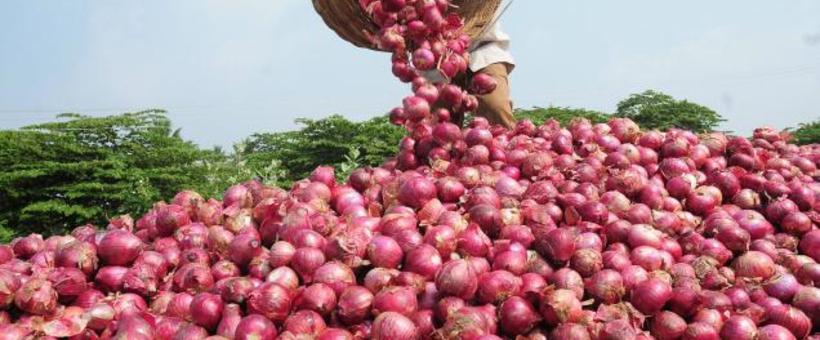
Kilimo cha viwanda ni aina ama mbinu moja wapo ya kilimo cha kisasa ambapo kinasaidia wakulima kuongeza uzalishaji wa vyakula na vilevile kusaidia pakubwa duniani kupunguza hali ya njaa katika mataifa mbalimbali.